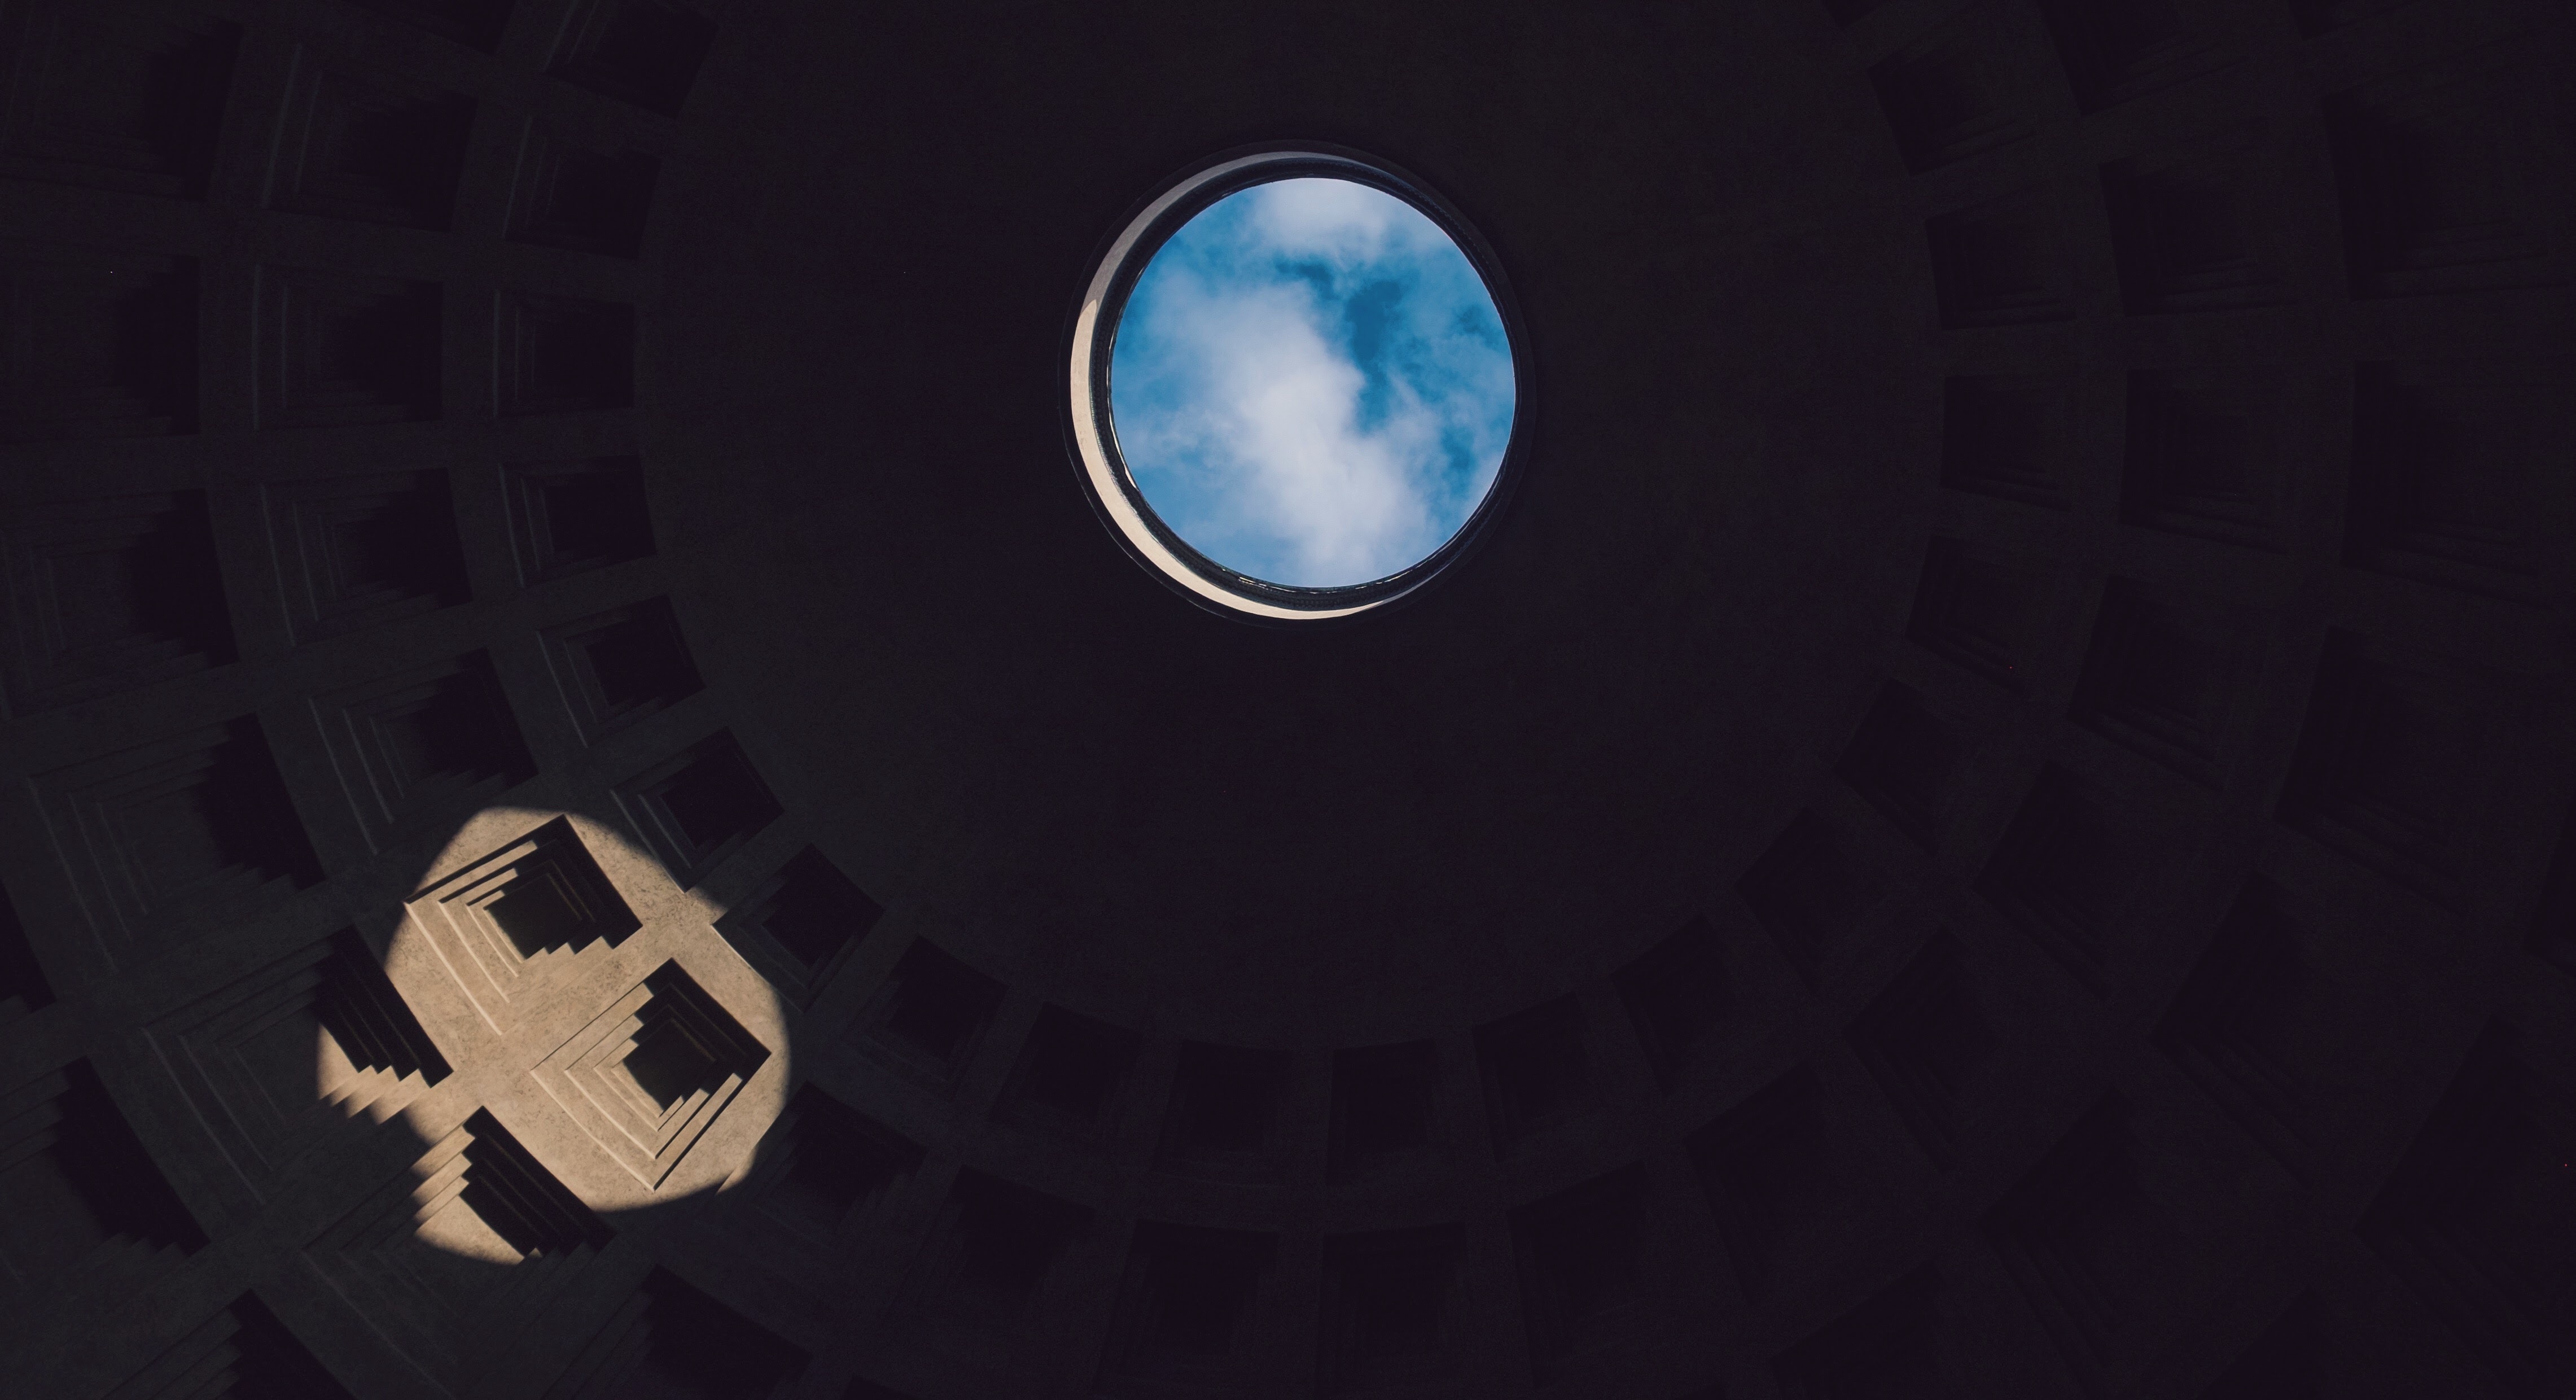
space, darkness, moon, circle, outer space, earth, shape, screenshot, astronomical object, atmosphere of earth, computer wallpaper